Murule

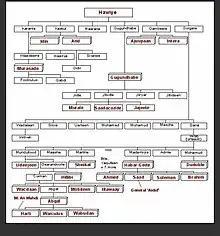
Hawiye clan tree

The Murule live in many areas amongst Greater Somalia due to migrations. Primarily, they live in the North Eastern part of Kenya in the Mandera, which they traditionally inhabit the sub-counties of Mandera East, Lafey and Arabia in which they are the majority of. Murule also inhabit the neighbouring Ethiopia, in which they live in parts of the directly adjacent districts of Liben zone. They also live in the Mustaaxil zone as part of the wider Jidle community.